2018 Chongqing bus crash

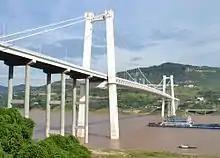
The Second Wanzhou Yangtze River Bridge, where the bus crash occurred, pictured in 2012

On 28 October 2018 at 10:02 a.m., a bus plunged off the Second Wanzhou Yangtze River Bridge into the Yangtze River in Wanzhou District, Chongqing, China. At least thirteen people died, and two are missing.